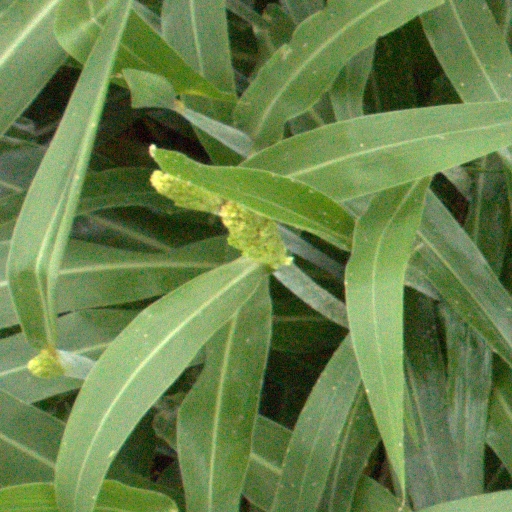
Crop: sorghum